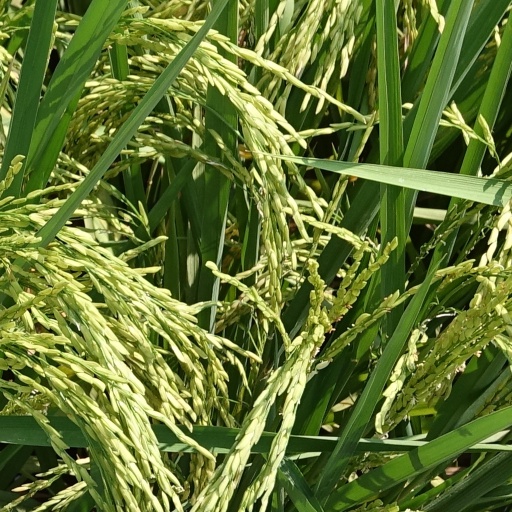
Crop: rice